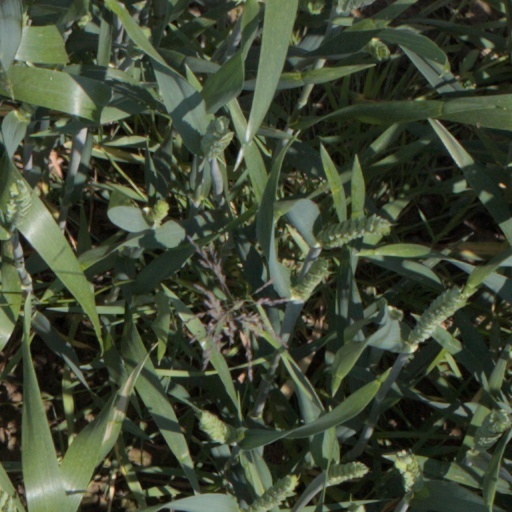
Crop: wheat